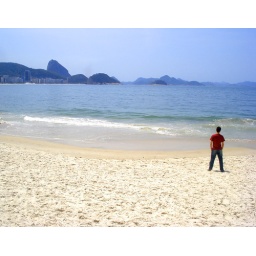
sand in my shoes